Krogan

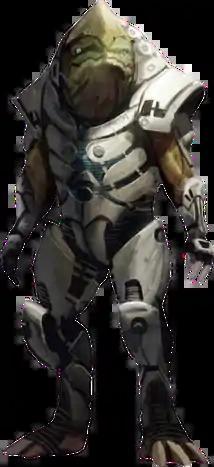
Concept art of the krogan character Grunt, as presented in the "Art of the Mass Effect Universe"

The krogan are a fictional extraterrestrial humanoid species in the "Mass Effect" multimedia franchise developed by BioWare and published by Electronic Arts. A member of the species is first introduced in the 2007 novel "". The krogan are typically depicted as large reptilian bipedal humanoids who are physically tenacious, favor mercenary work, and thrive on conflict and violence. The krogan are native to the planet Tuchanka, which is presented as a post-apocalyptic wasteland as a result of the krogan's global thermonuclear civil war in the distant past. The krogan are presented as having a complicated relationship with the rest of the Milky Way galactic civilizations, especially the salarians; a past conflict led to the other interstellar species unleashing a genetically engineered biological weapon called the genophage on the krogan, drastically reducing their population and potentially driving the species to a slow and inevitable extinction.